Trombe wall

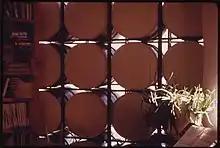
A water wall with 55-Gallon Water Filled Drums, Corrales, New Mexico, US.

The first design strategy to increase the effectiveness of Trombe Walls is painting the outside surface of the wall to black (or a dark color) for the best possible absorption of sunlight. Moreover, a selective coating to a Trombe wall improves its performance by reducing the amount of infrared energy radiated back through the glass. The selective surface consists of a sheet of metal foil glued to the outside surface of the wall and it absorbs almost all the radiation in the visible portion of the solar spectrum and emits very little in the infrared range. High absorbency turns the sunlight into heat at the wall's surface, and low emittance prevents the heat from radiating back towards the glass.